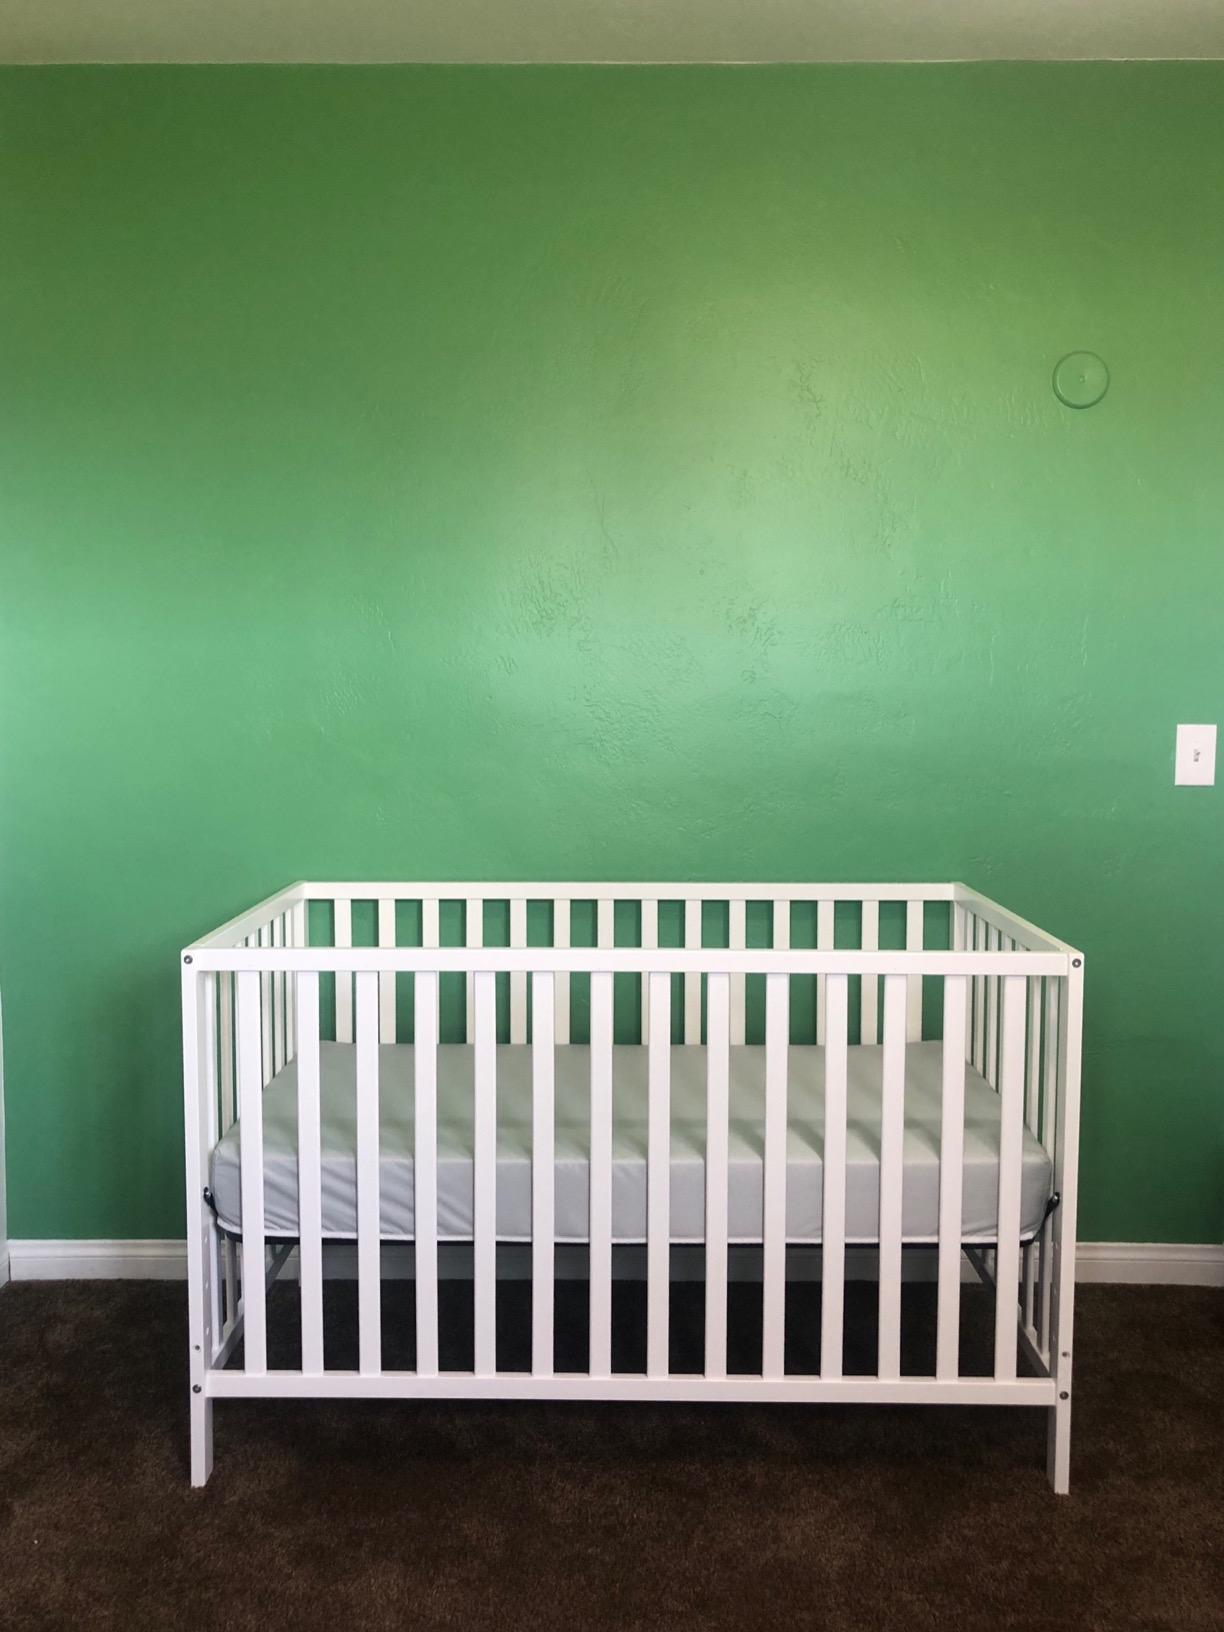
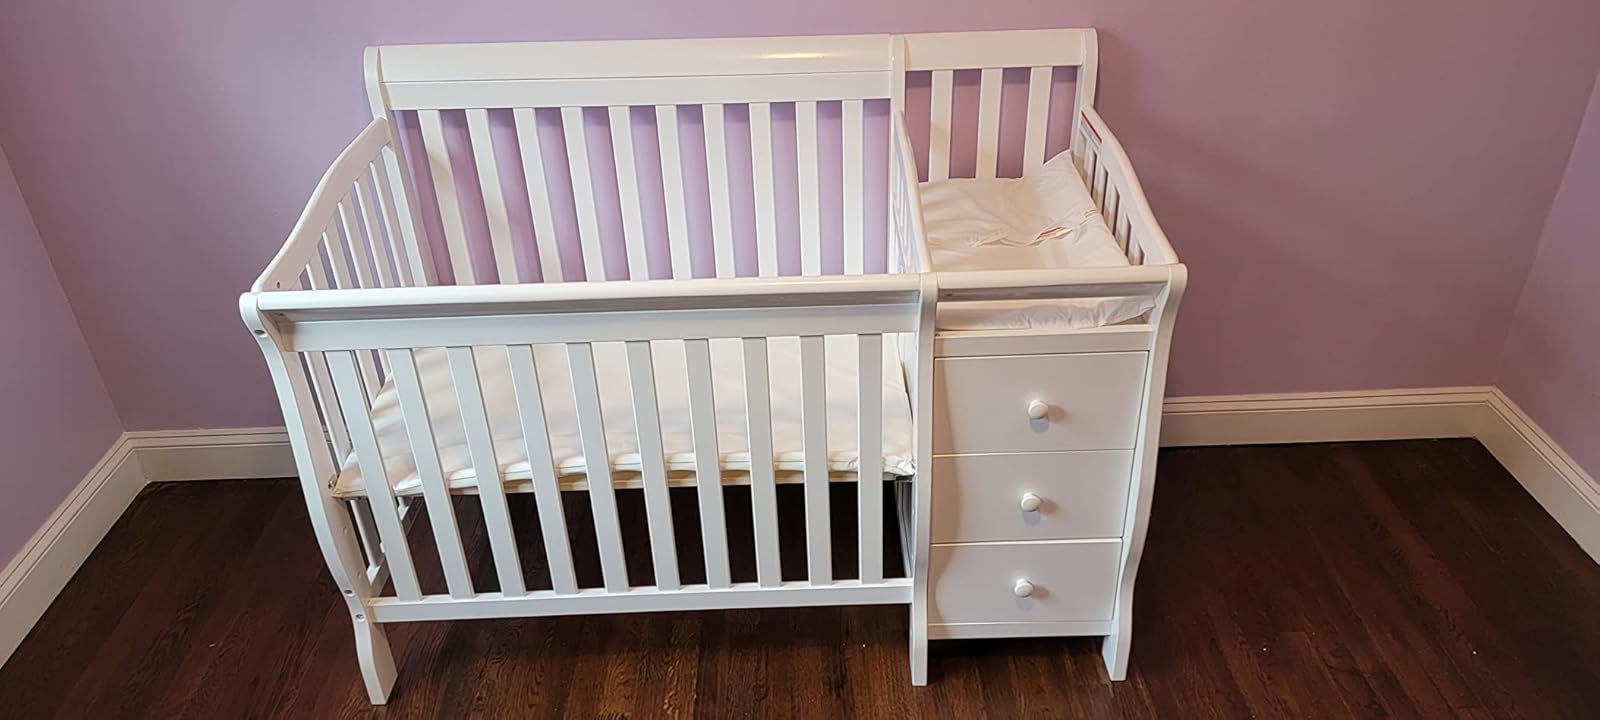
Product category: products_crib
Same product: no